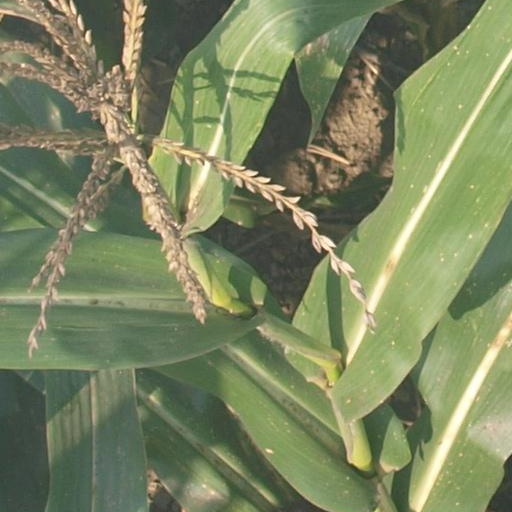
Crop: maize; corn